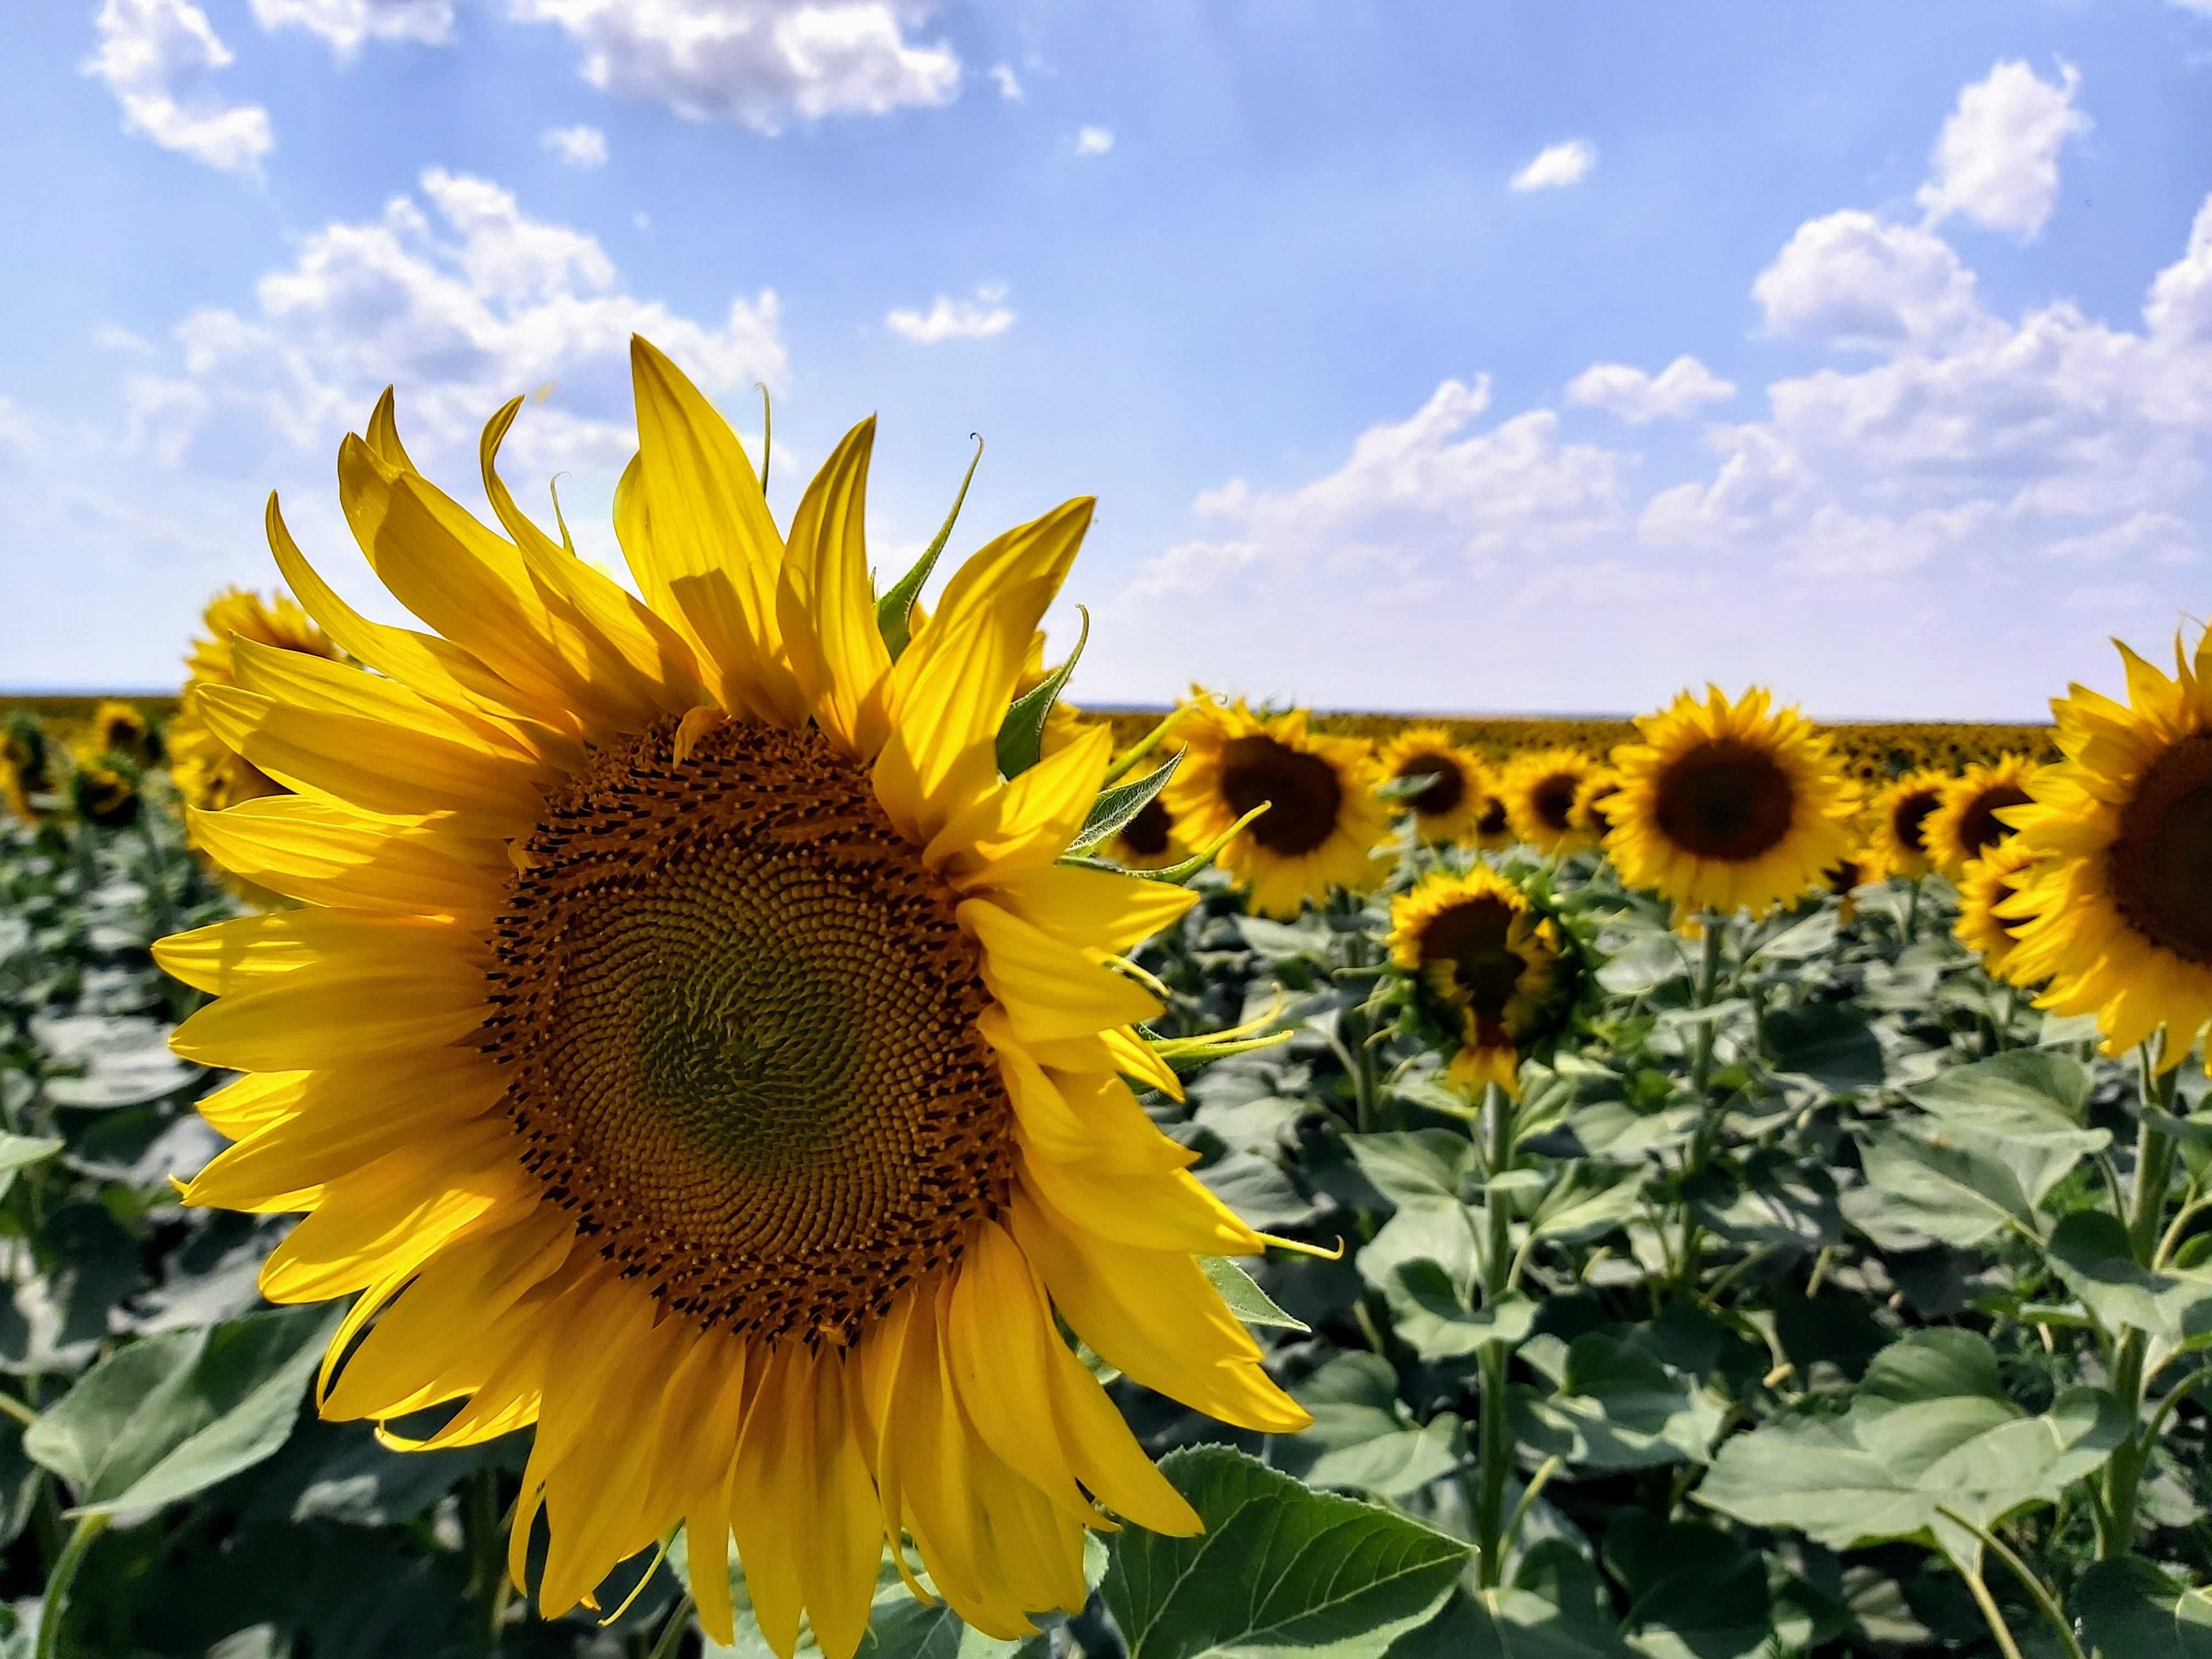
Sunflowers Bloom
A field with a lot of sunflowers with green leaves in varying degrees of focus in a field. The background is a blue sky with some white clouds.
An eye-level shot focuses on the beauty of the sunflowers in full bloom. The vibrant yellow of the petals and the textured center draw the viewer's eye, celebrating the iconic flower in nature.
Labels: Flower, Plant, Sunflower, Outdoors, Nature, Petal, Sky, Field, Summer, Daisy, Landscape, Sunflowers